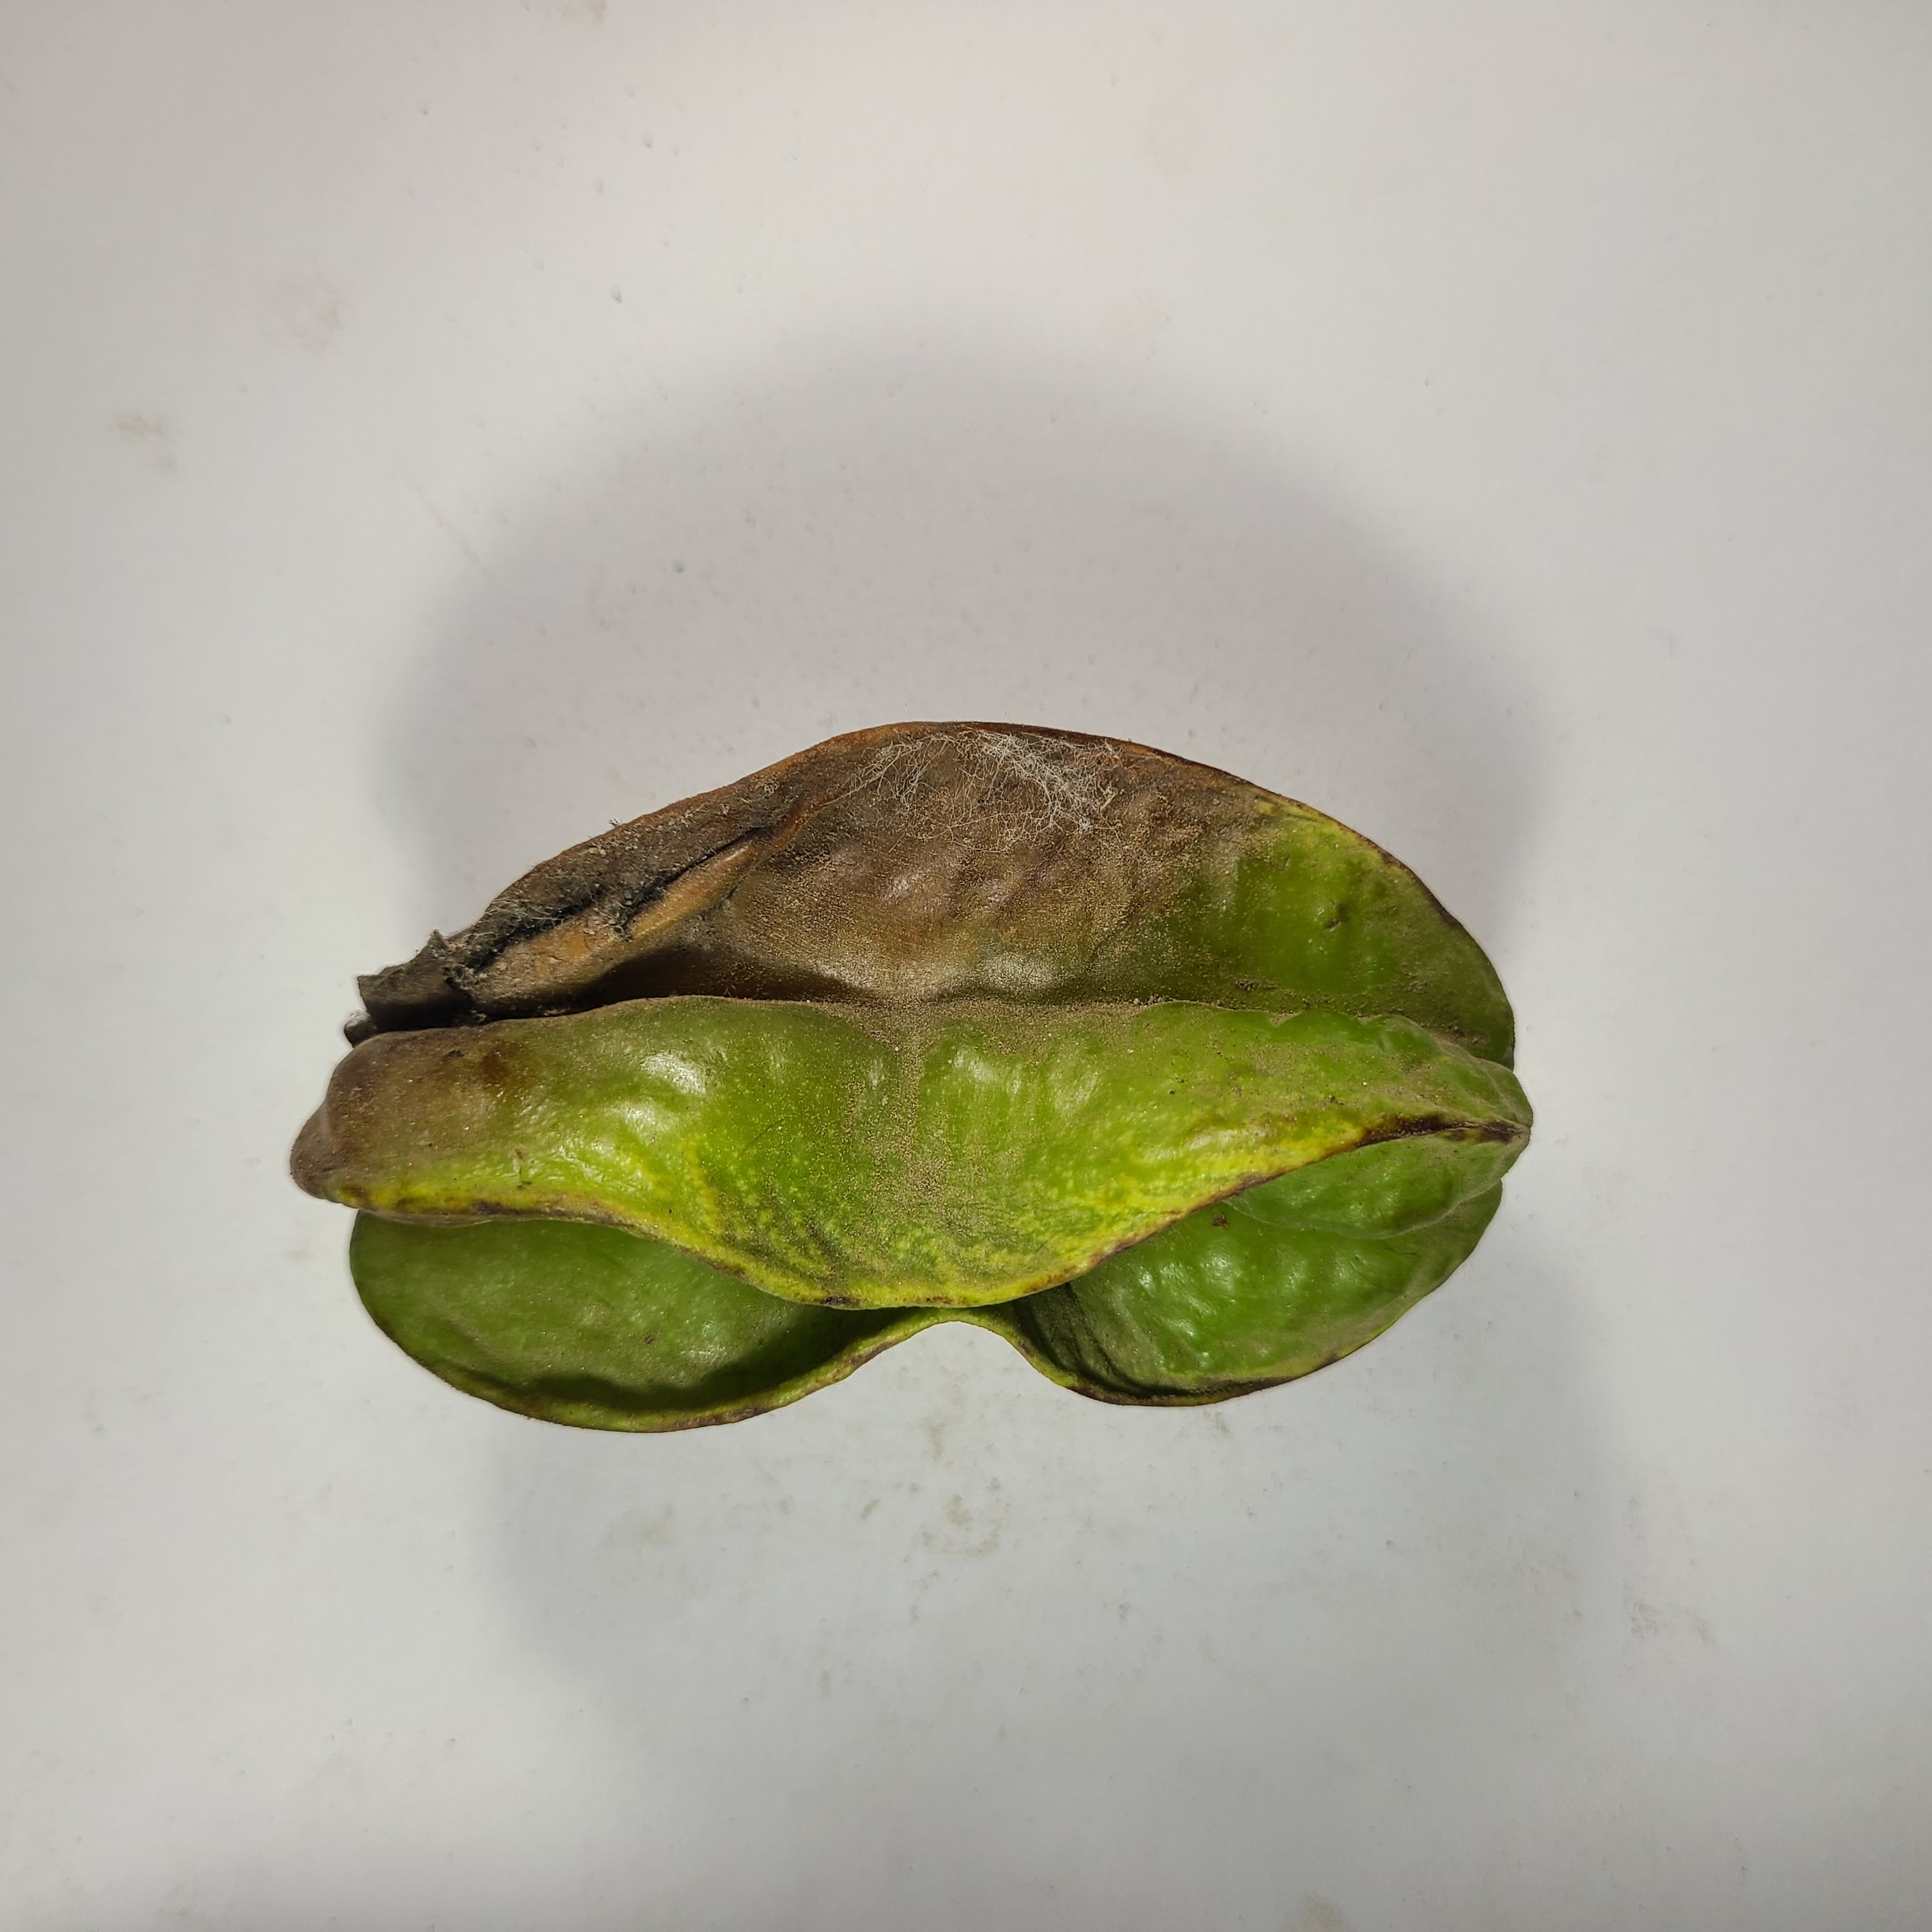
Label: Unhealthy Fruits